List of Haruhi Suzumiya characters

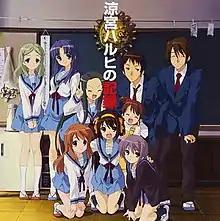
The major characters of the series (from left to right): Back row: Kimidori, Ryoko, Tsuruya, Kyon, and Itsuki. Front row: Mikuru, Haruhi, Kyon's sister, and Yuki.

This is a list of the characters featured in the "Haruhi Suzumiya" franchise, written by Nagaru Tanigawa and illustrated by Noizi Ito, which contains a multitude of other secondary, and minor characters who are introduced throughout the course of the series. The main characters in the series are the five members of the SOS Brigade, including the titular Haruhi Suzumiya.